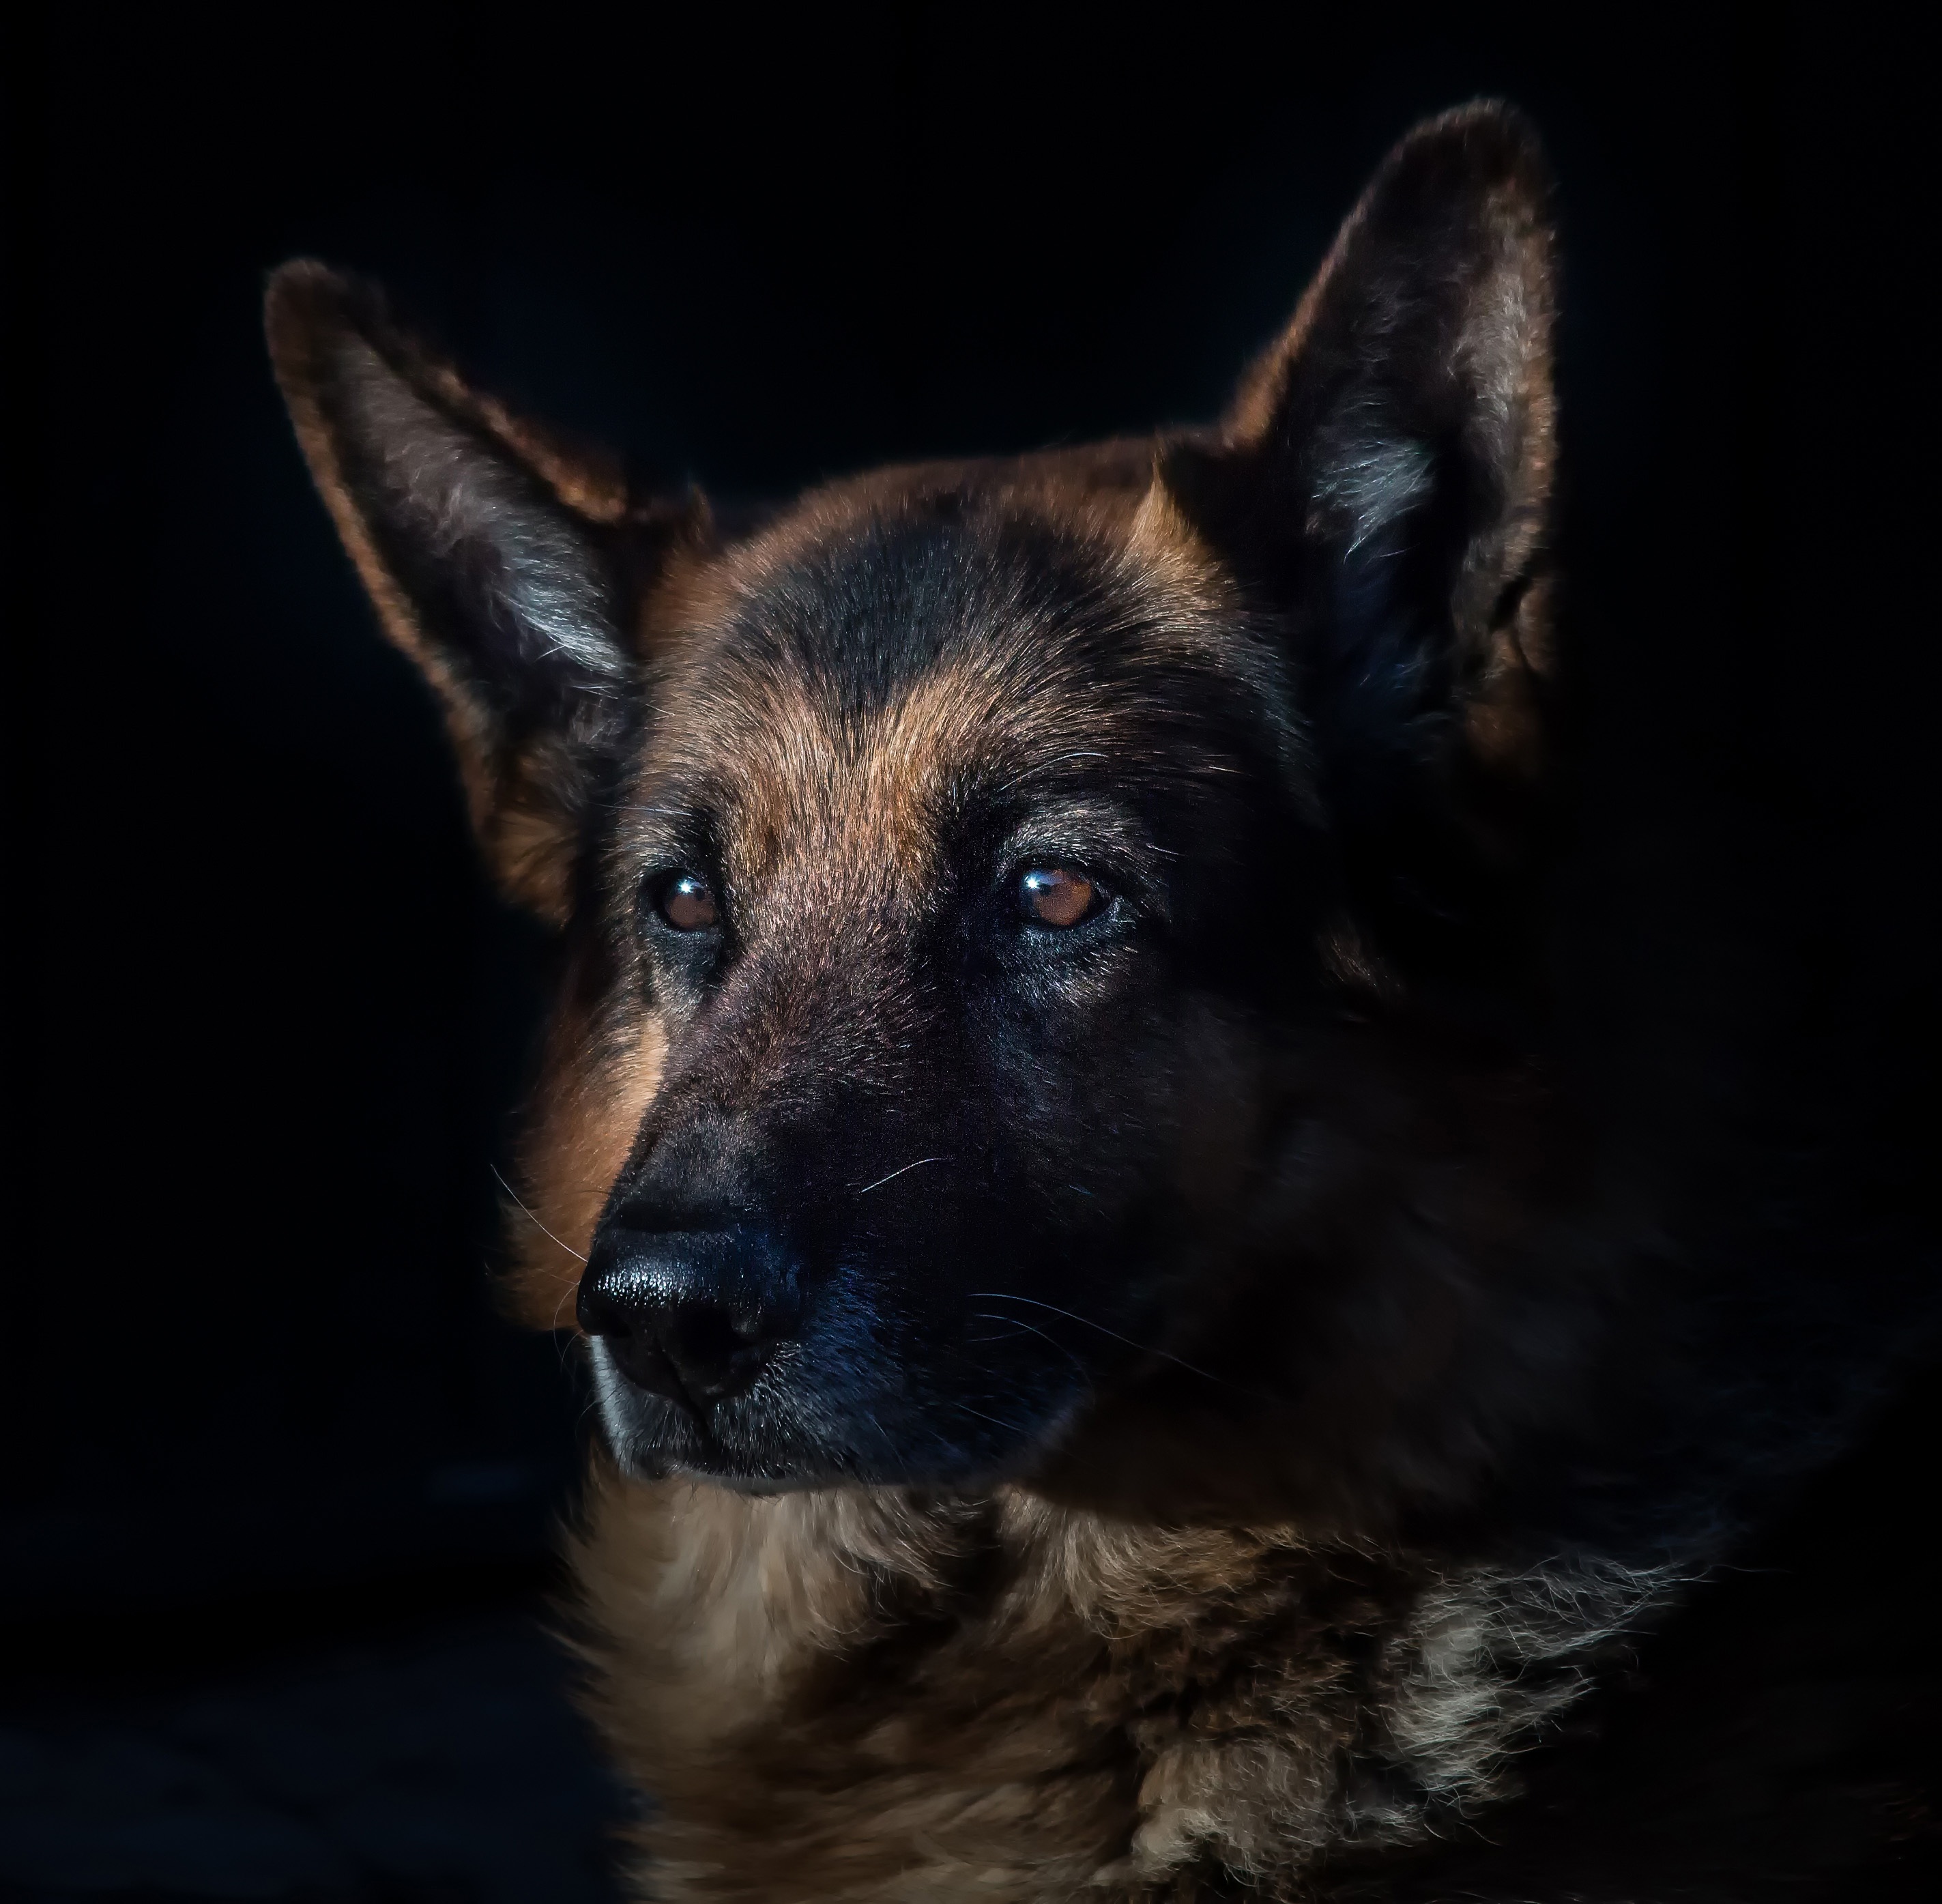
puppy, dog, cute, portrait, mammal, domestic animal, german shepherd, close up, vertebrate, dog breed, dog head, dog like mammal, german shepherd dog